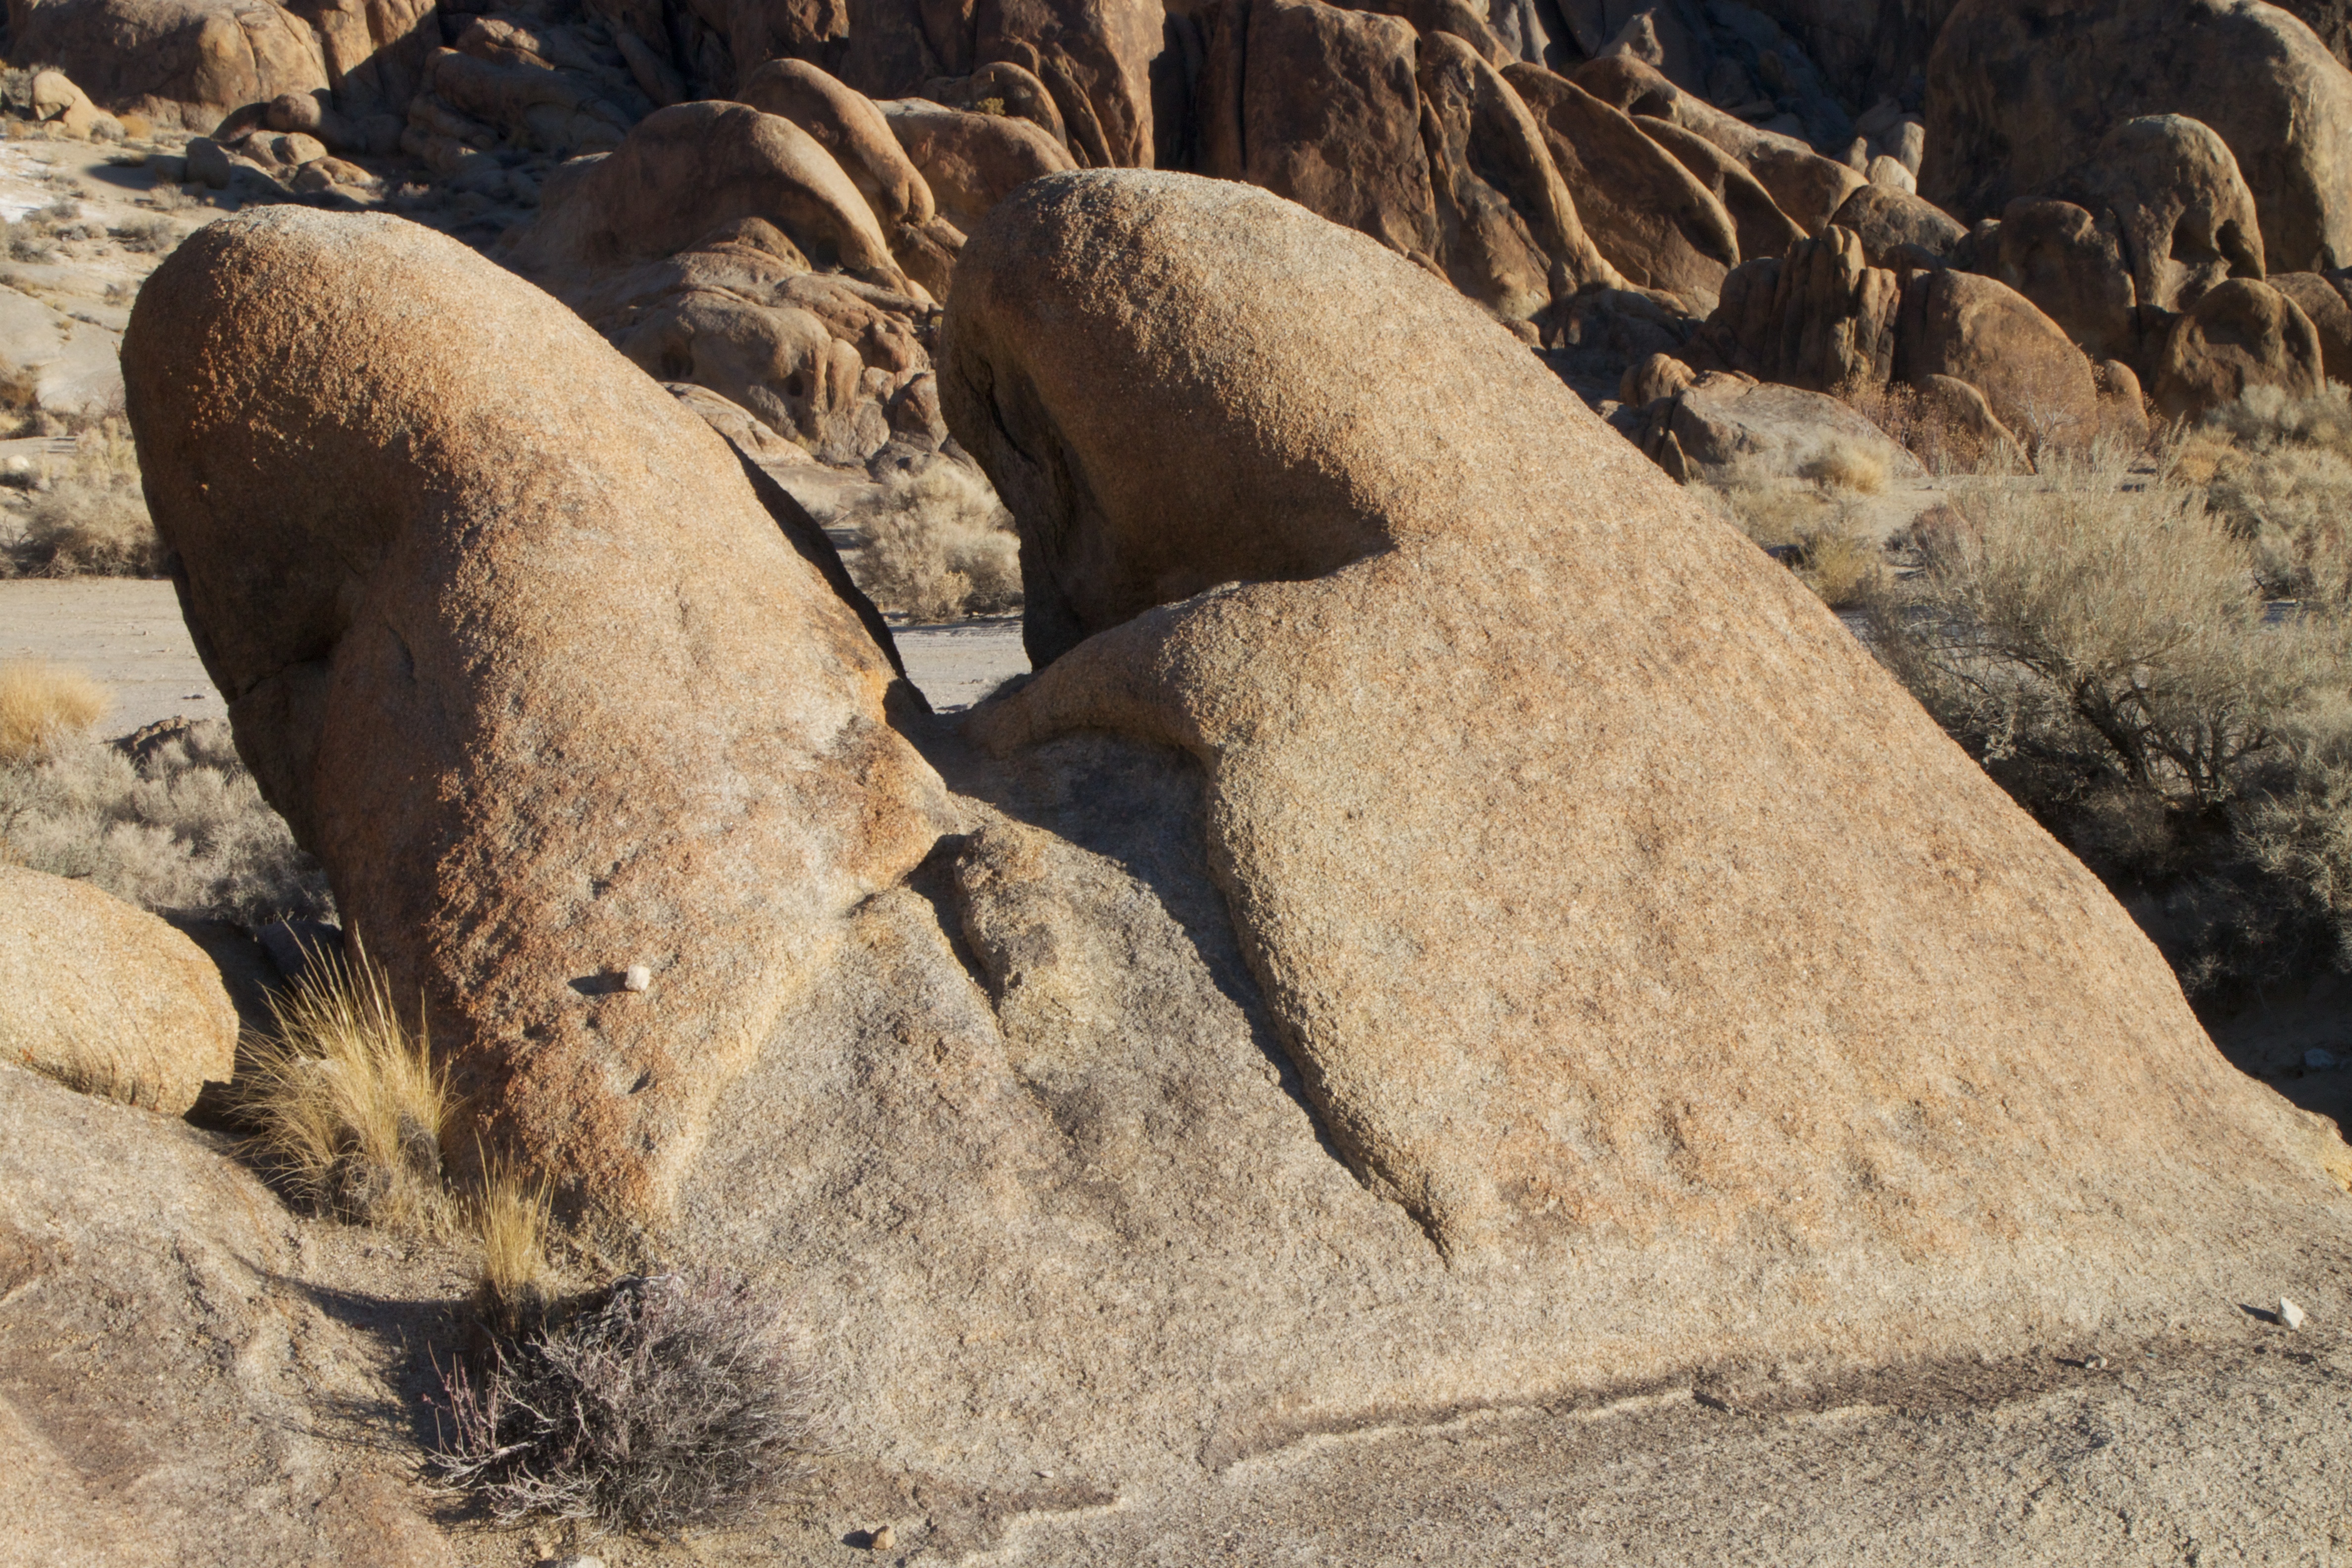
sand, rock, wildlife, mammal, fauna, material, geology, badlands, seals, boulder